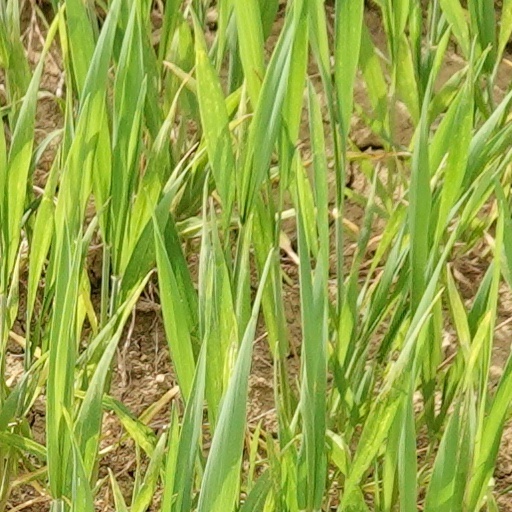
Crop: wheat